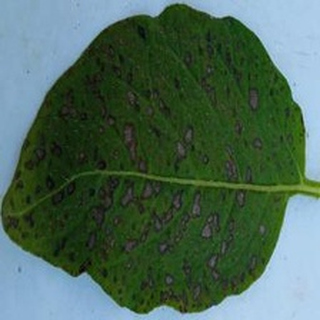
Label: potato_early_blight